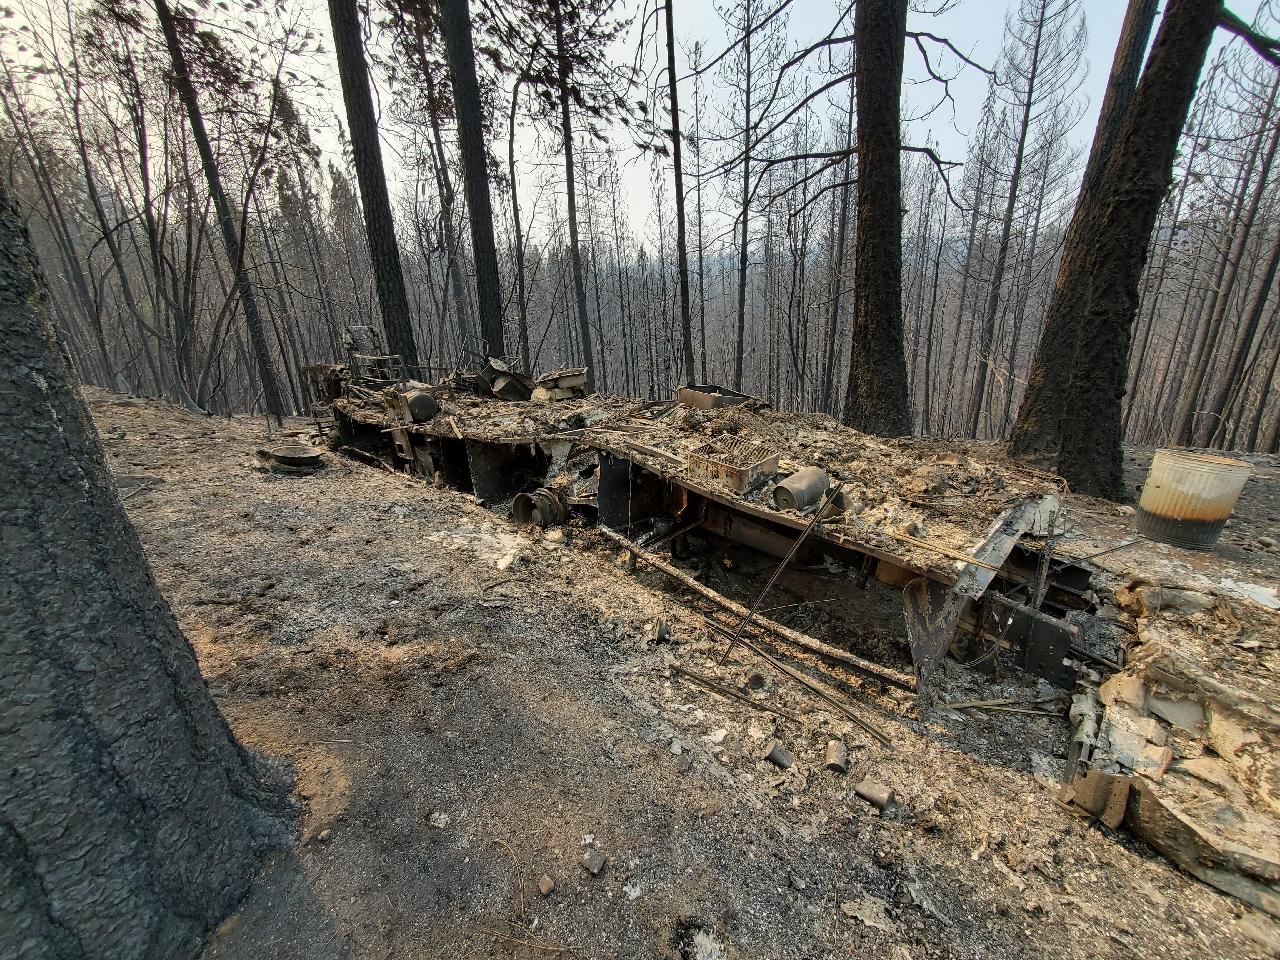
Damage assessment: destroyed